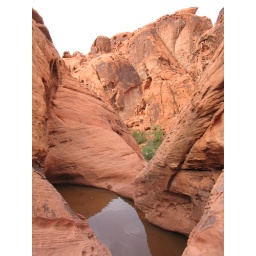
A short hike into the hills ends up at this deep tub of water in the rocks.